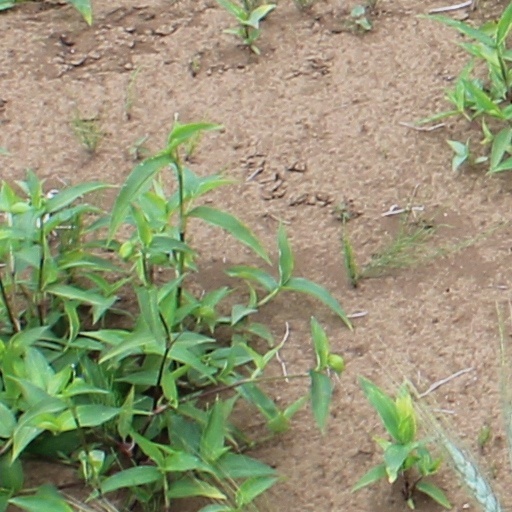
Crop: wheat